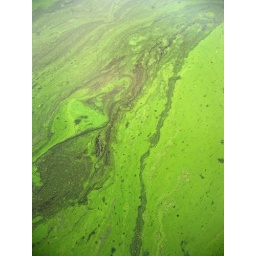
Upper Mississippi National Wildlife Refuge river bottoms from Great River Bike Trail algae on water beneath bridge